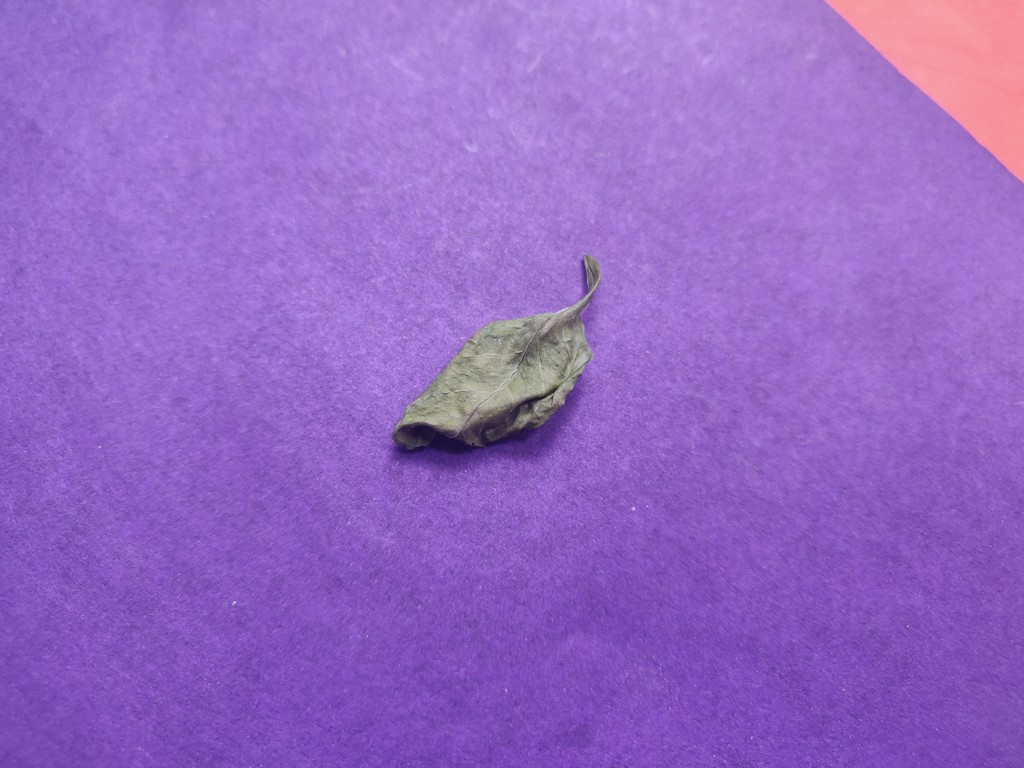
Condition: Dried
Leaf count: single
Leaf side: unknown